Jahanzeb Banu Begum

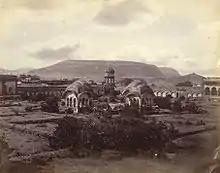
Jahanzeb's mausoleum, near Aurangabad in 1860s

Jahanzeb died in 1705 of an abscess in the right breast. The French doctor Mons. Martin had proposed that the princess should be examined by one of his female relatives then living in Delhi, (evidently an Indo-Portuguese Christian woman) who was skilled in surgery ("haziqa") so that he might prescribe medicines according to her report. But the princess refused to be examined by a woman who drank wine, lest her body should be defiled by her touch. The disease lingered on for two years and she eventually died in great pain. Upon her death, Azam was filled with great sorrow and despair which darkened the remainder of his life.